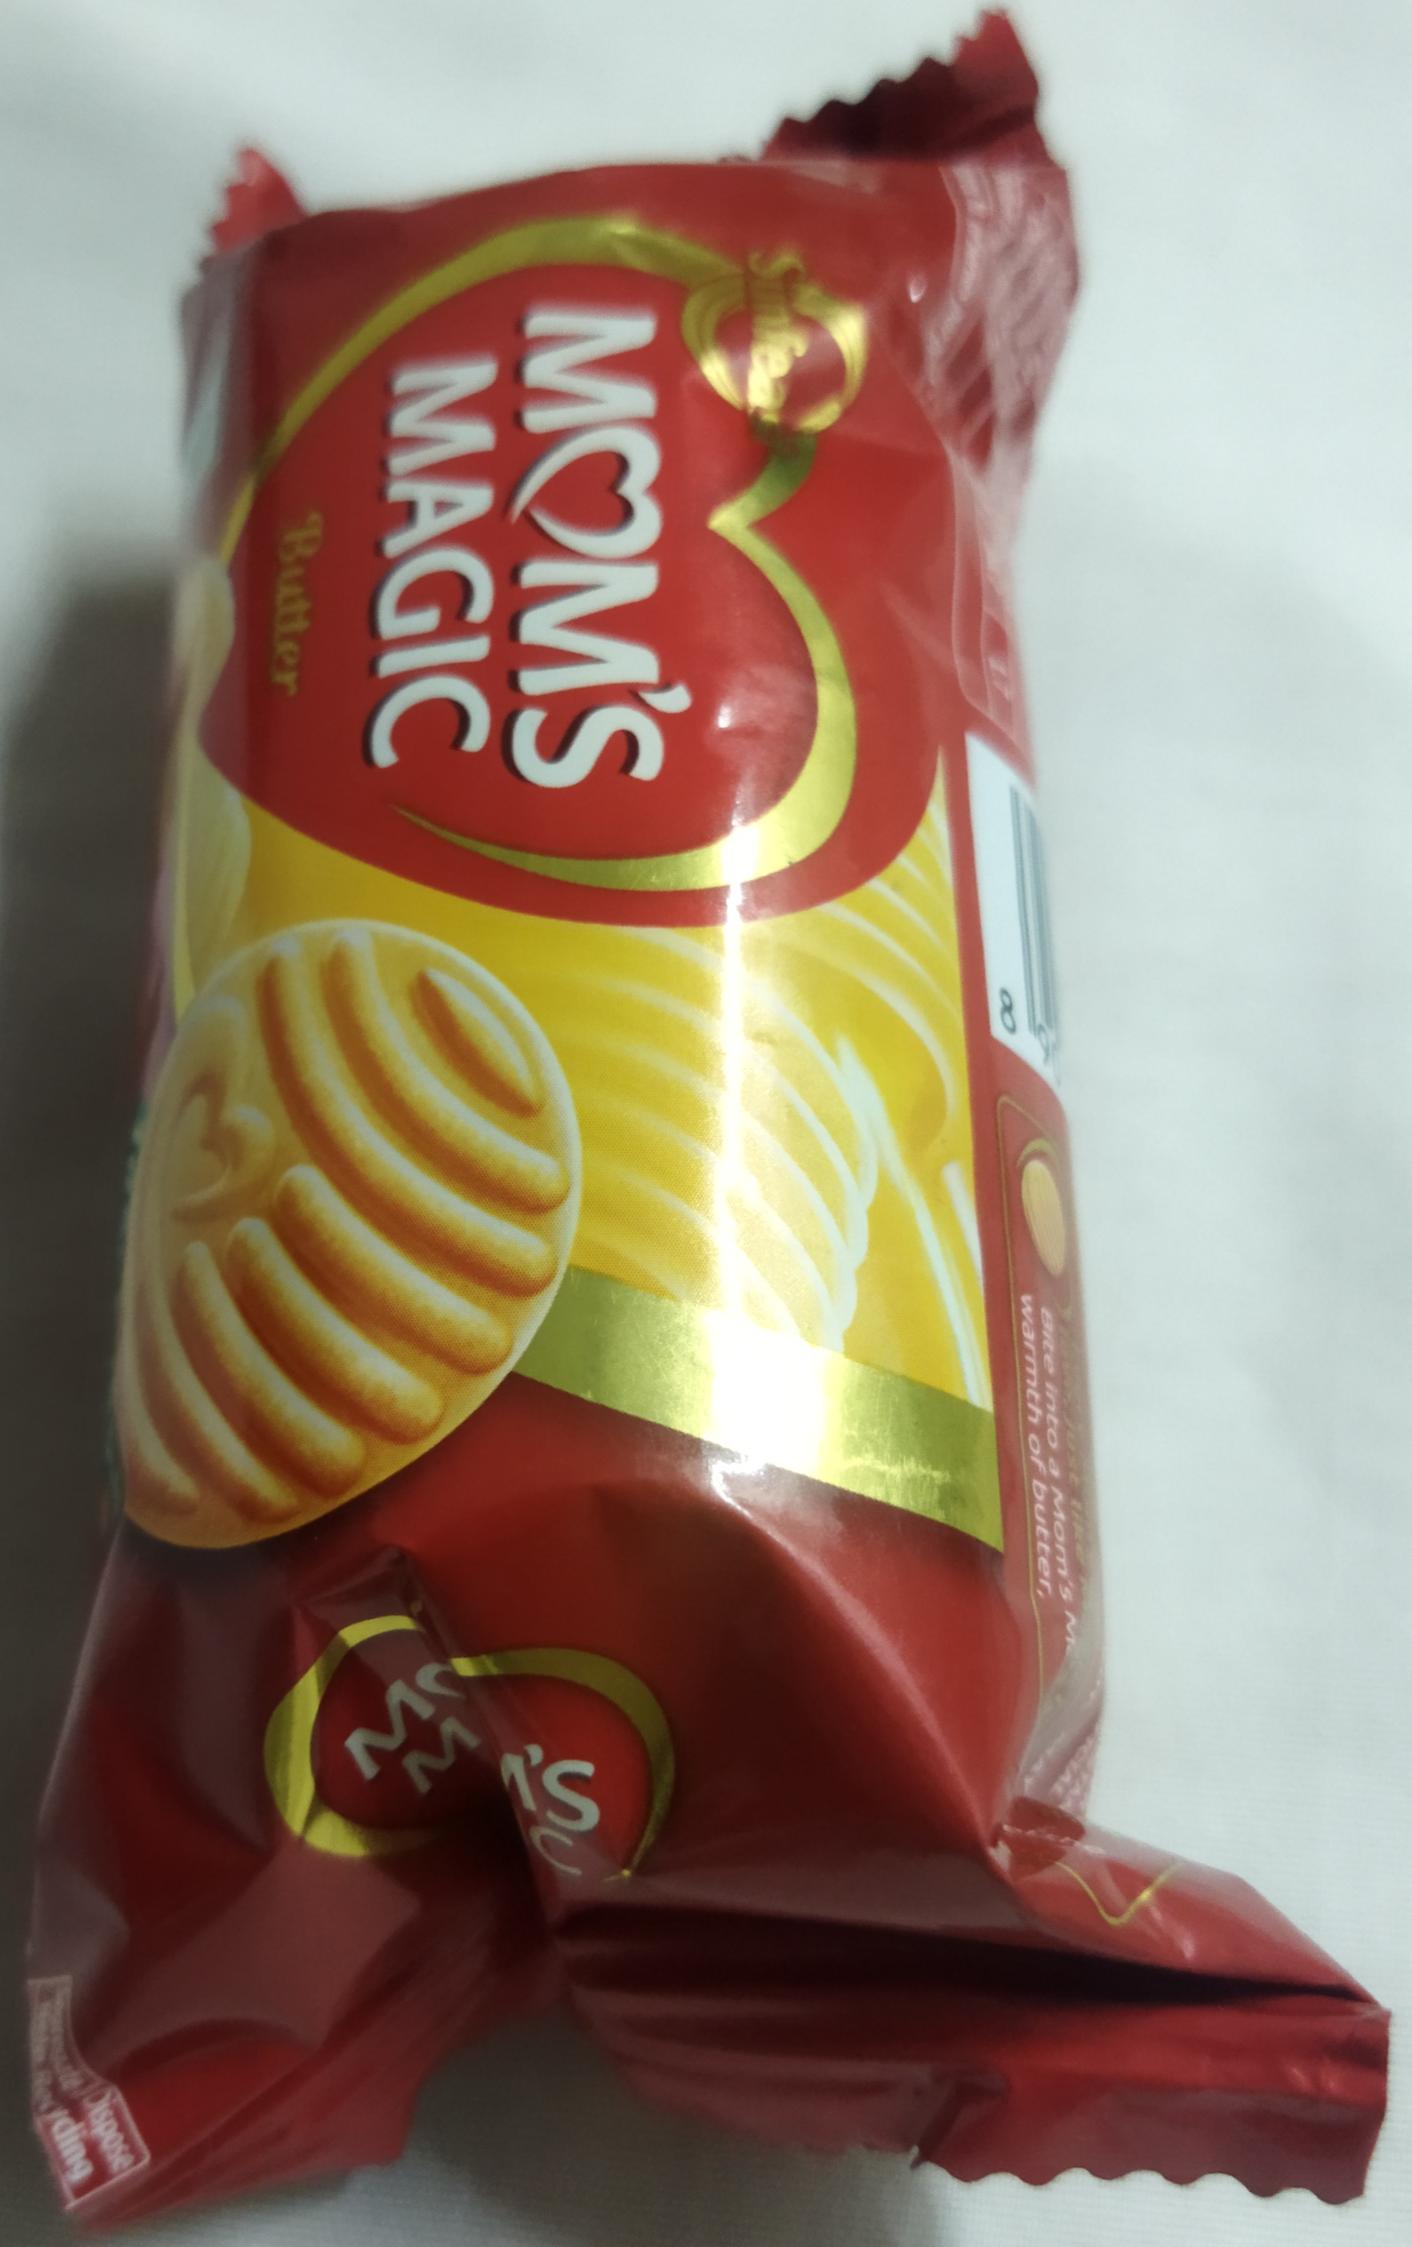
Label: plastics